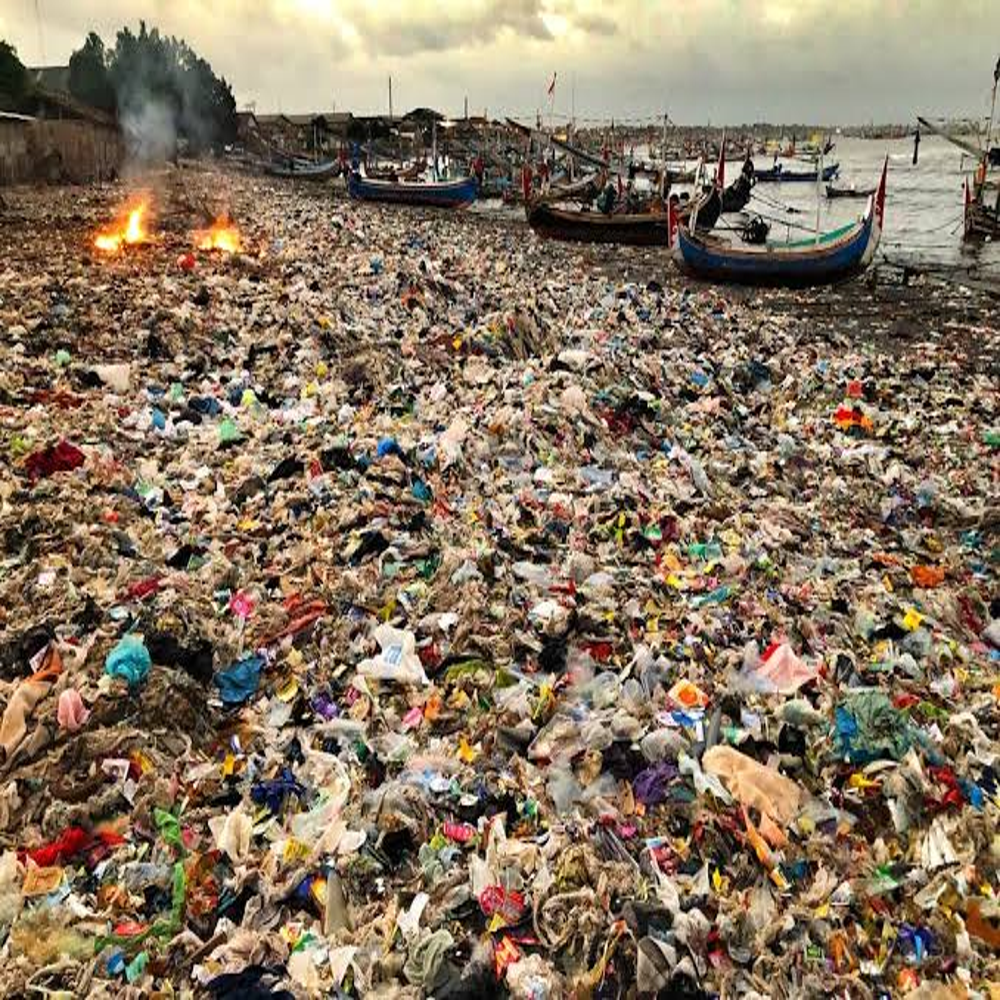
Body of water present: no
Land polluted: yes
Water polluted: no
Pollution percentage: 75%